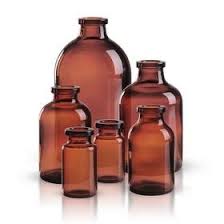
Label: glass